Vale of White Horse

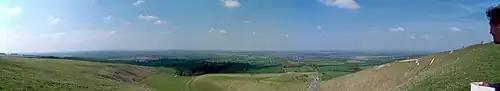
A panoramic view into the Vale; the White Horse is on the right and Dragon Hill centre right

The origin of the figure is unknown. Tradition asserted it to be the monument of a victory over the Danes by King Alfred, who was born at Wantage, but the site of the Battle of Ashdown (871 CE) has been variously located. Moreover, the figure has been dated to the Bronze Age, so it pre-dates the battle by many centuries. Many ancient remains occur in the vicinity of the Horse.